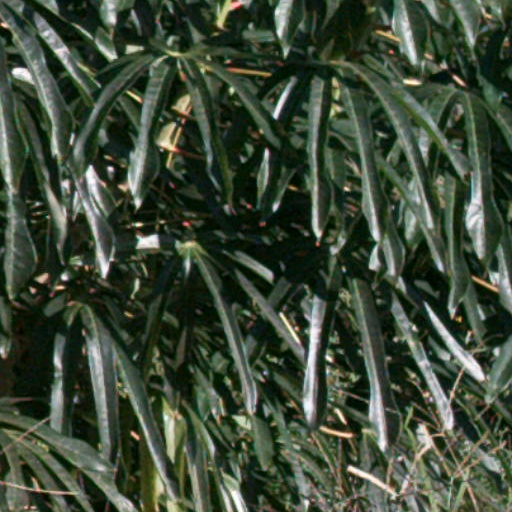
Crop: cassava